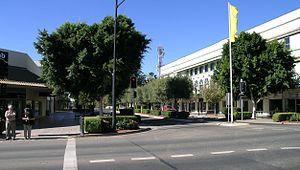
Moree est une ville du nord de la Nouvelle-Galles du Sud en Australie.